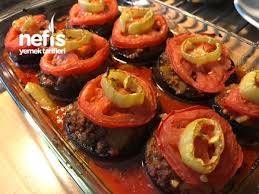
Yemek: karniyarik